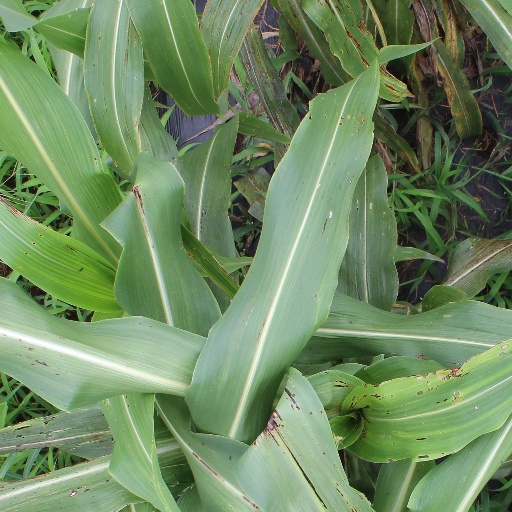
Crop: sorghum